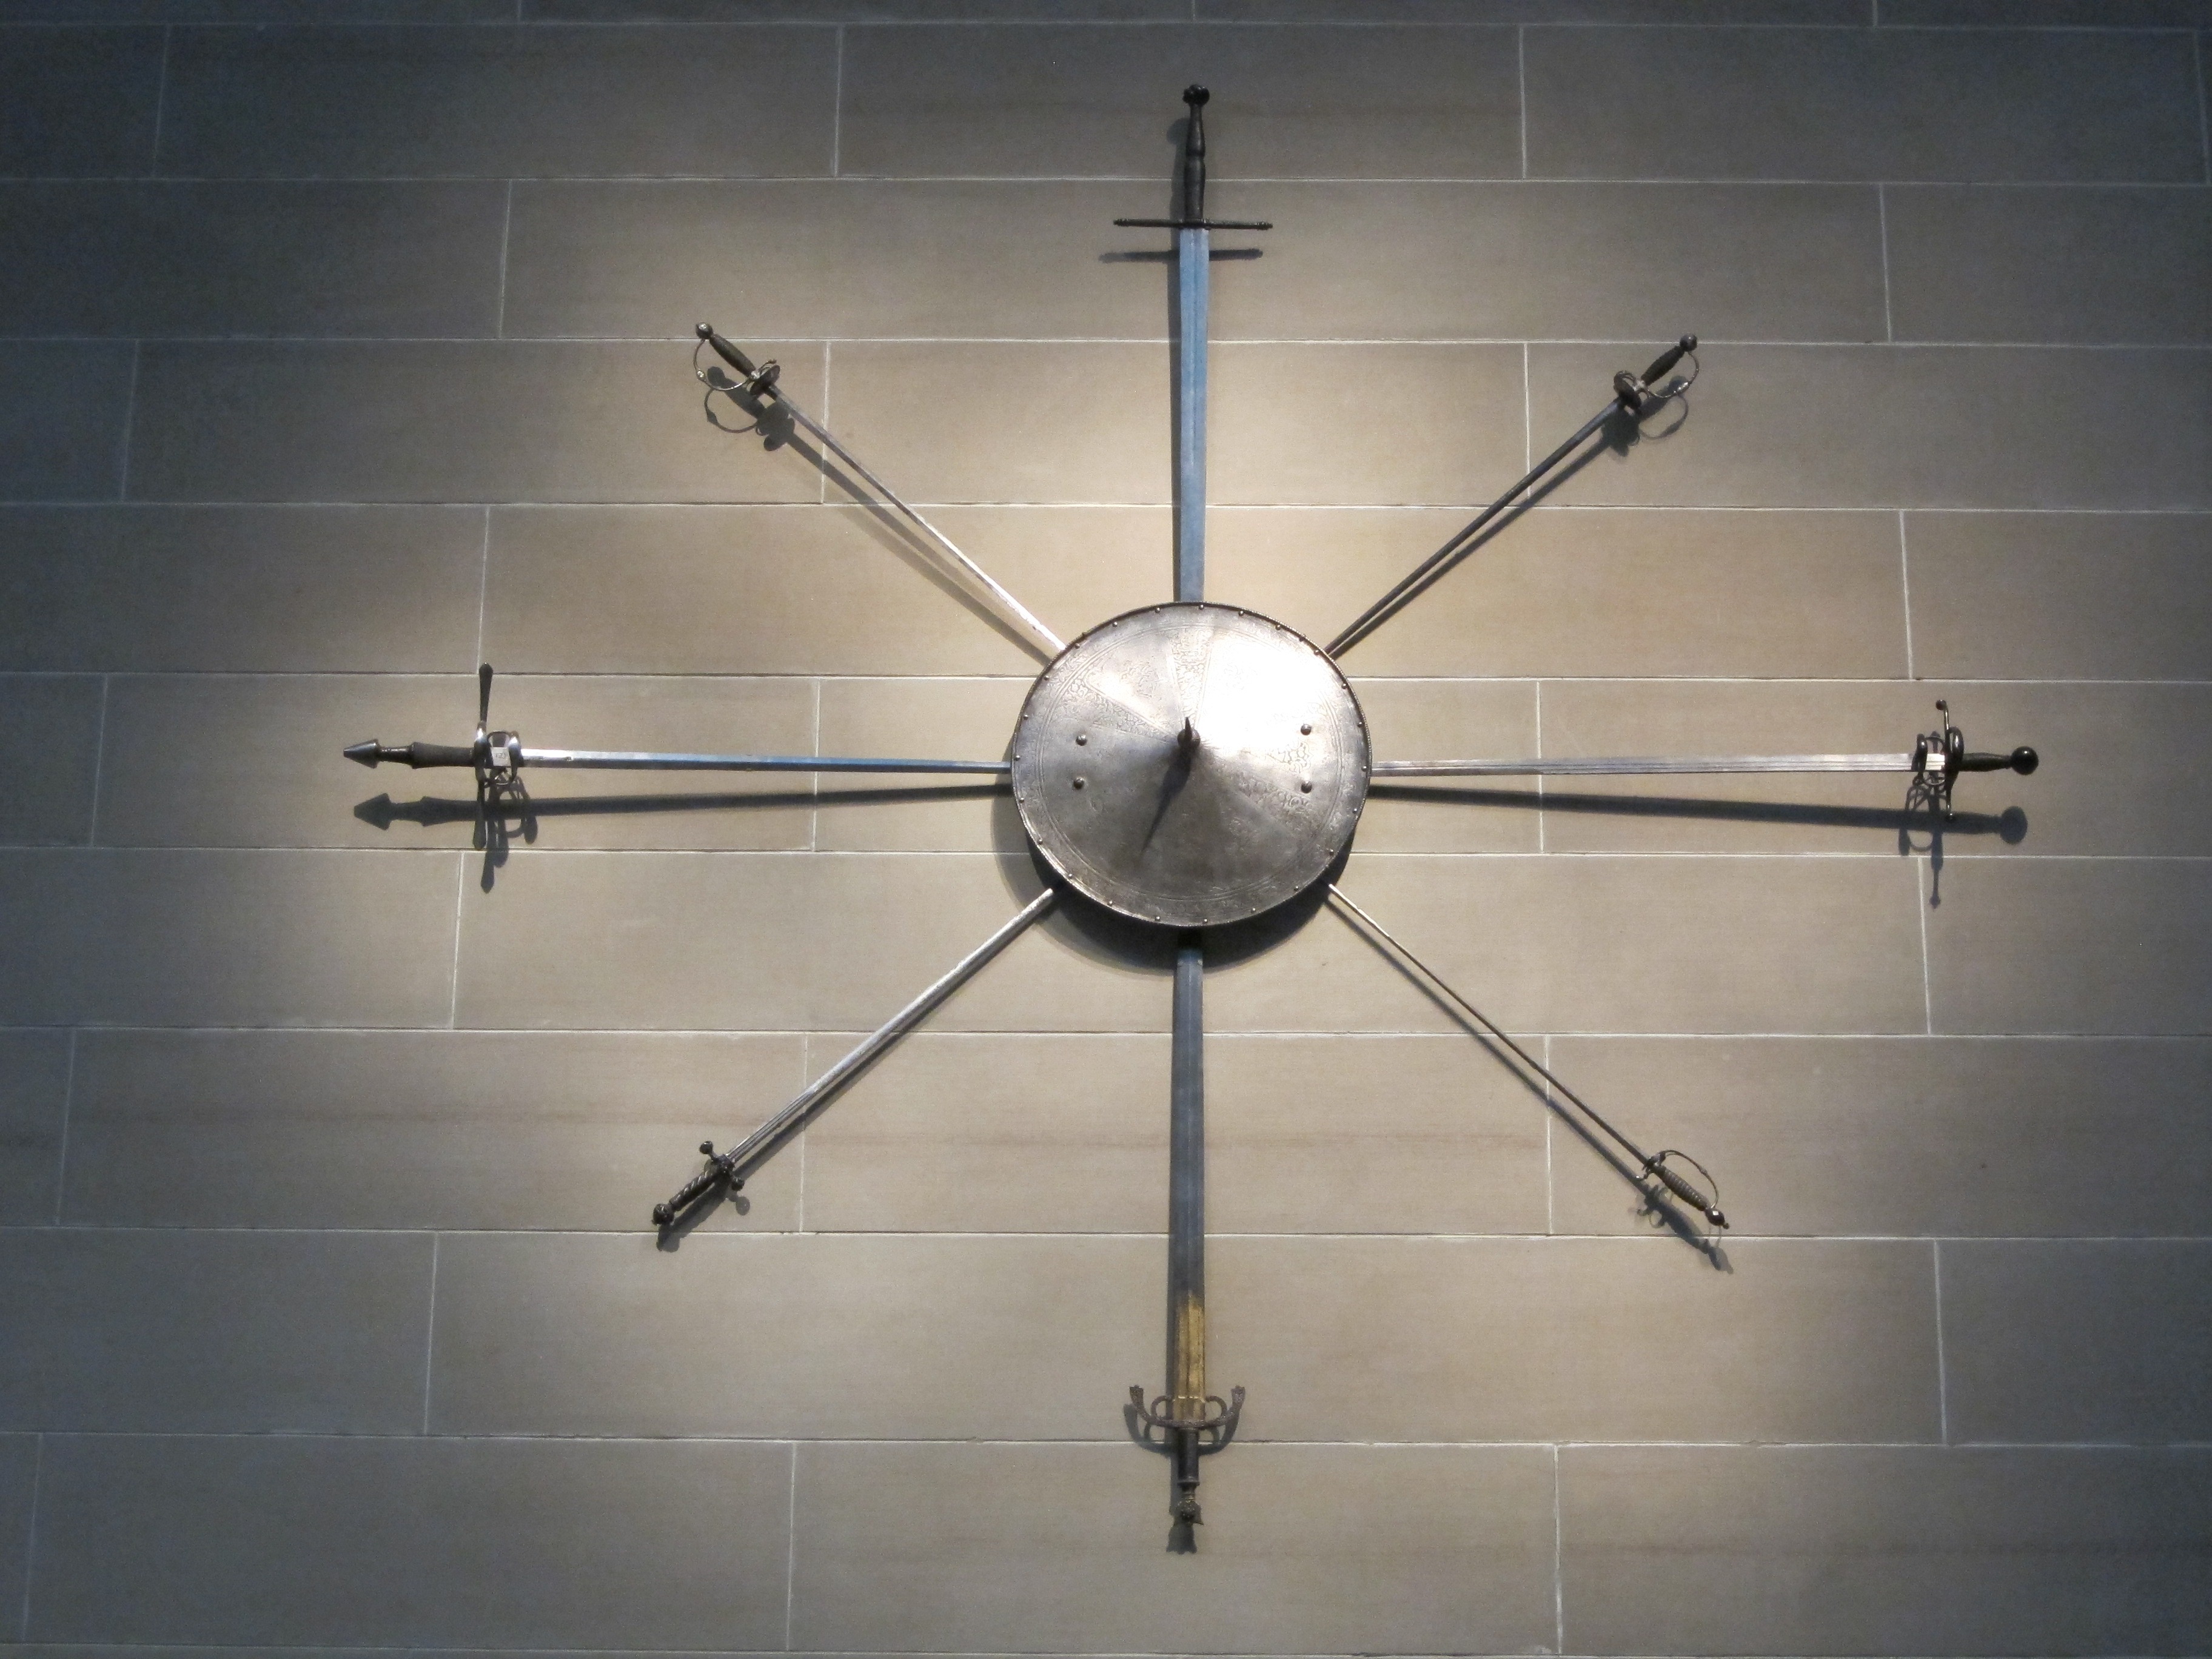
aircraft, line, vehicle, museum, lighting, circle, sword, medieval, symmetry, weapons, shield, shape, combat, aircraft engine